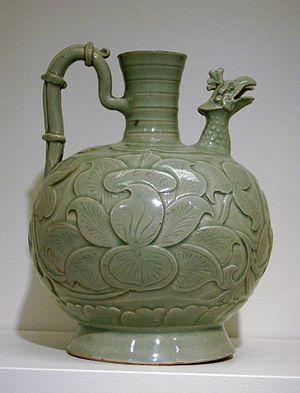
Le vert céladon est un nom de couleur désignant une nuance de vert.